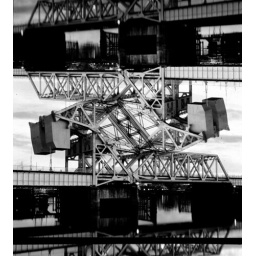
Looking over Johnson street bridge